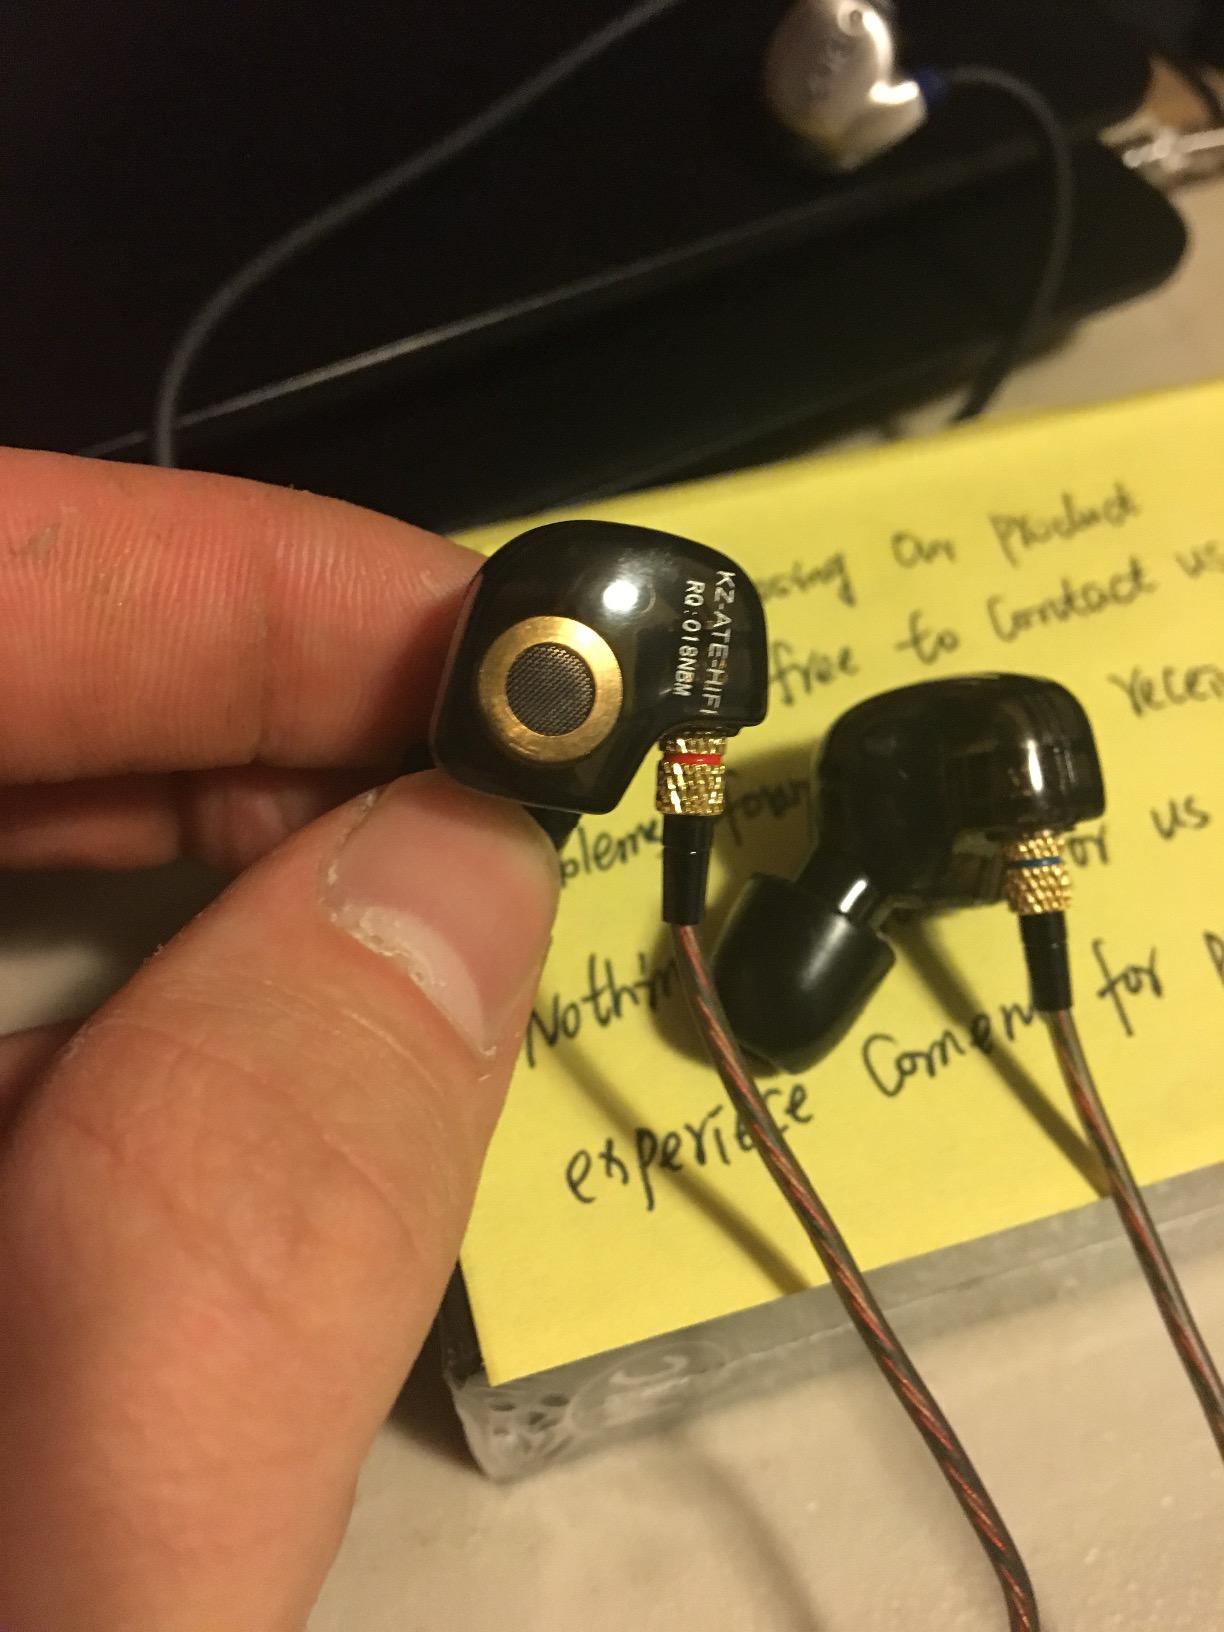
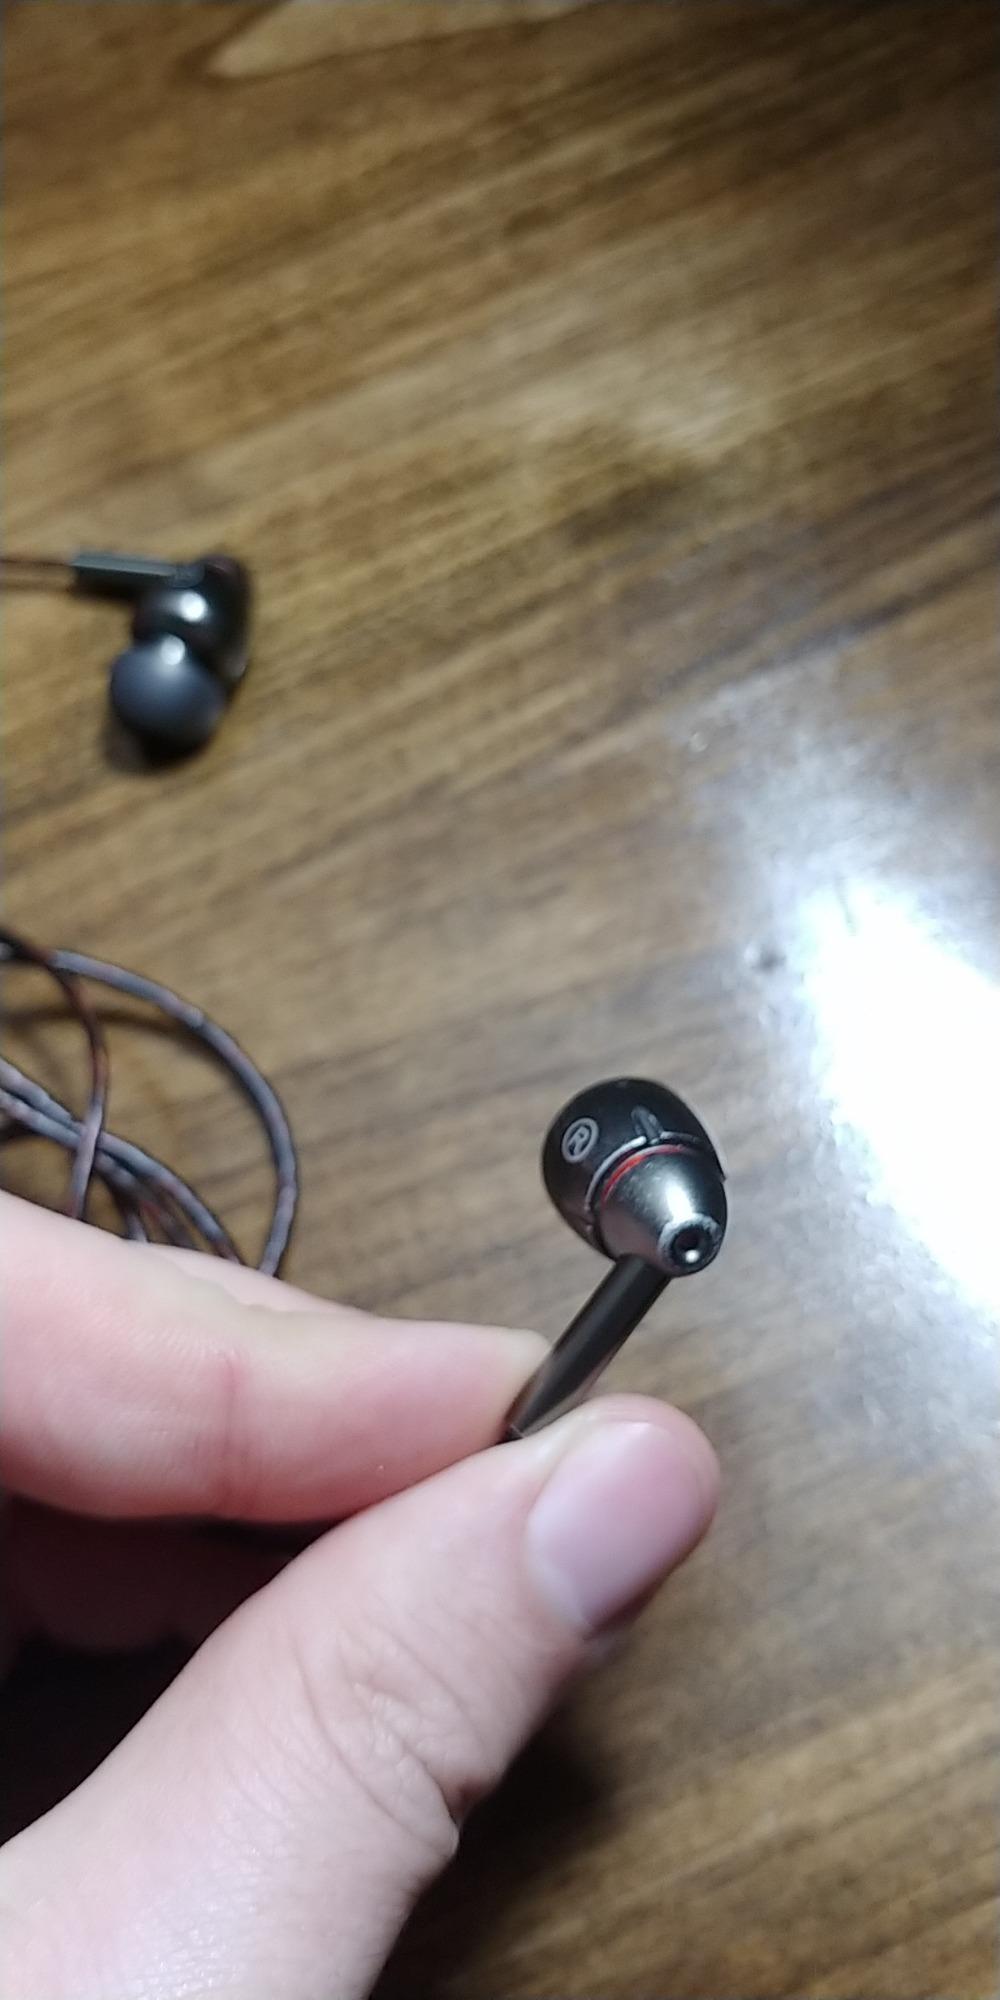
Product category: headphones
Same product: no